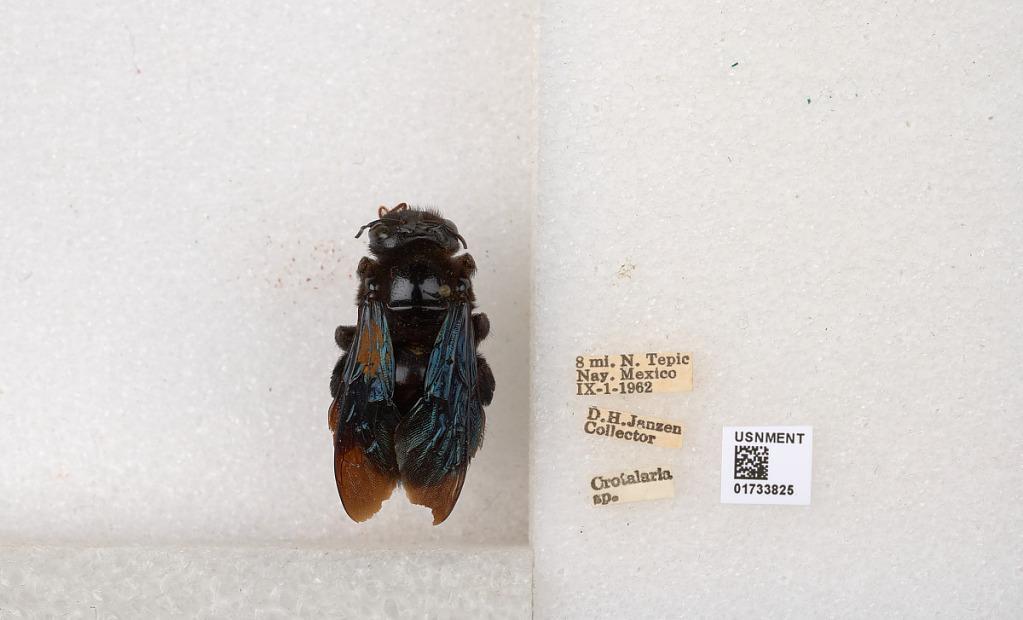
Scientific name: Xylocopa (Megaxylocopa) fimbriata Fabricius
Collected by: D. Janzen
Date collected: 1962-9-1
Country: Mexico
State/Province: Nayarit
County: Tepic
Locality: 8 mi. N. Tepic